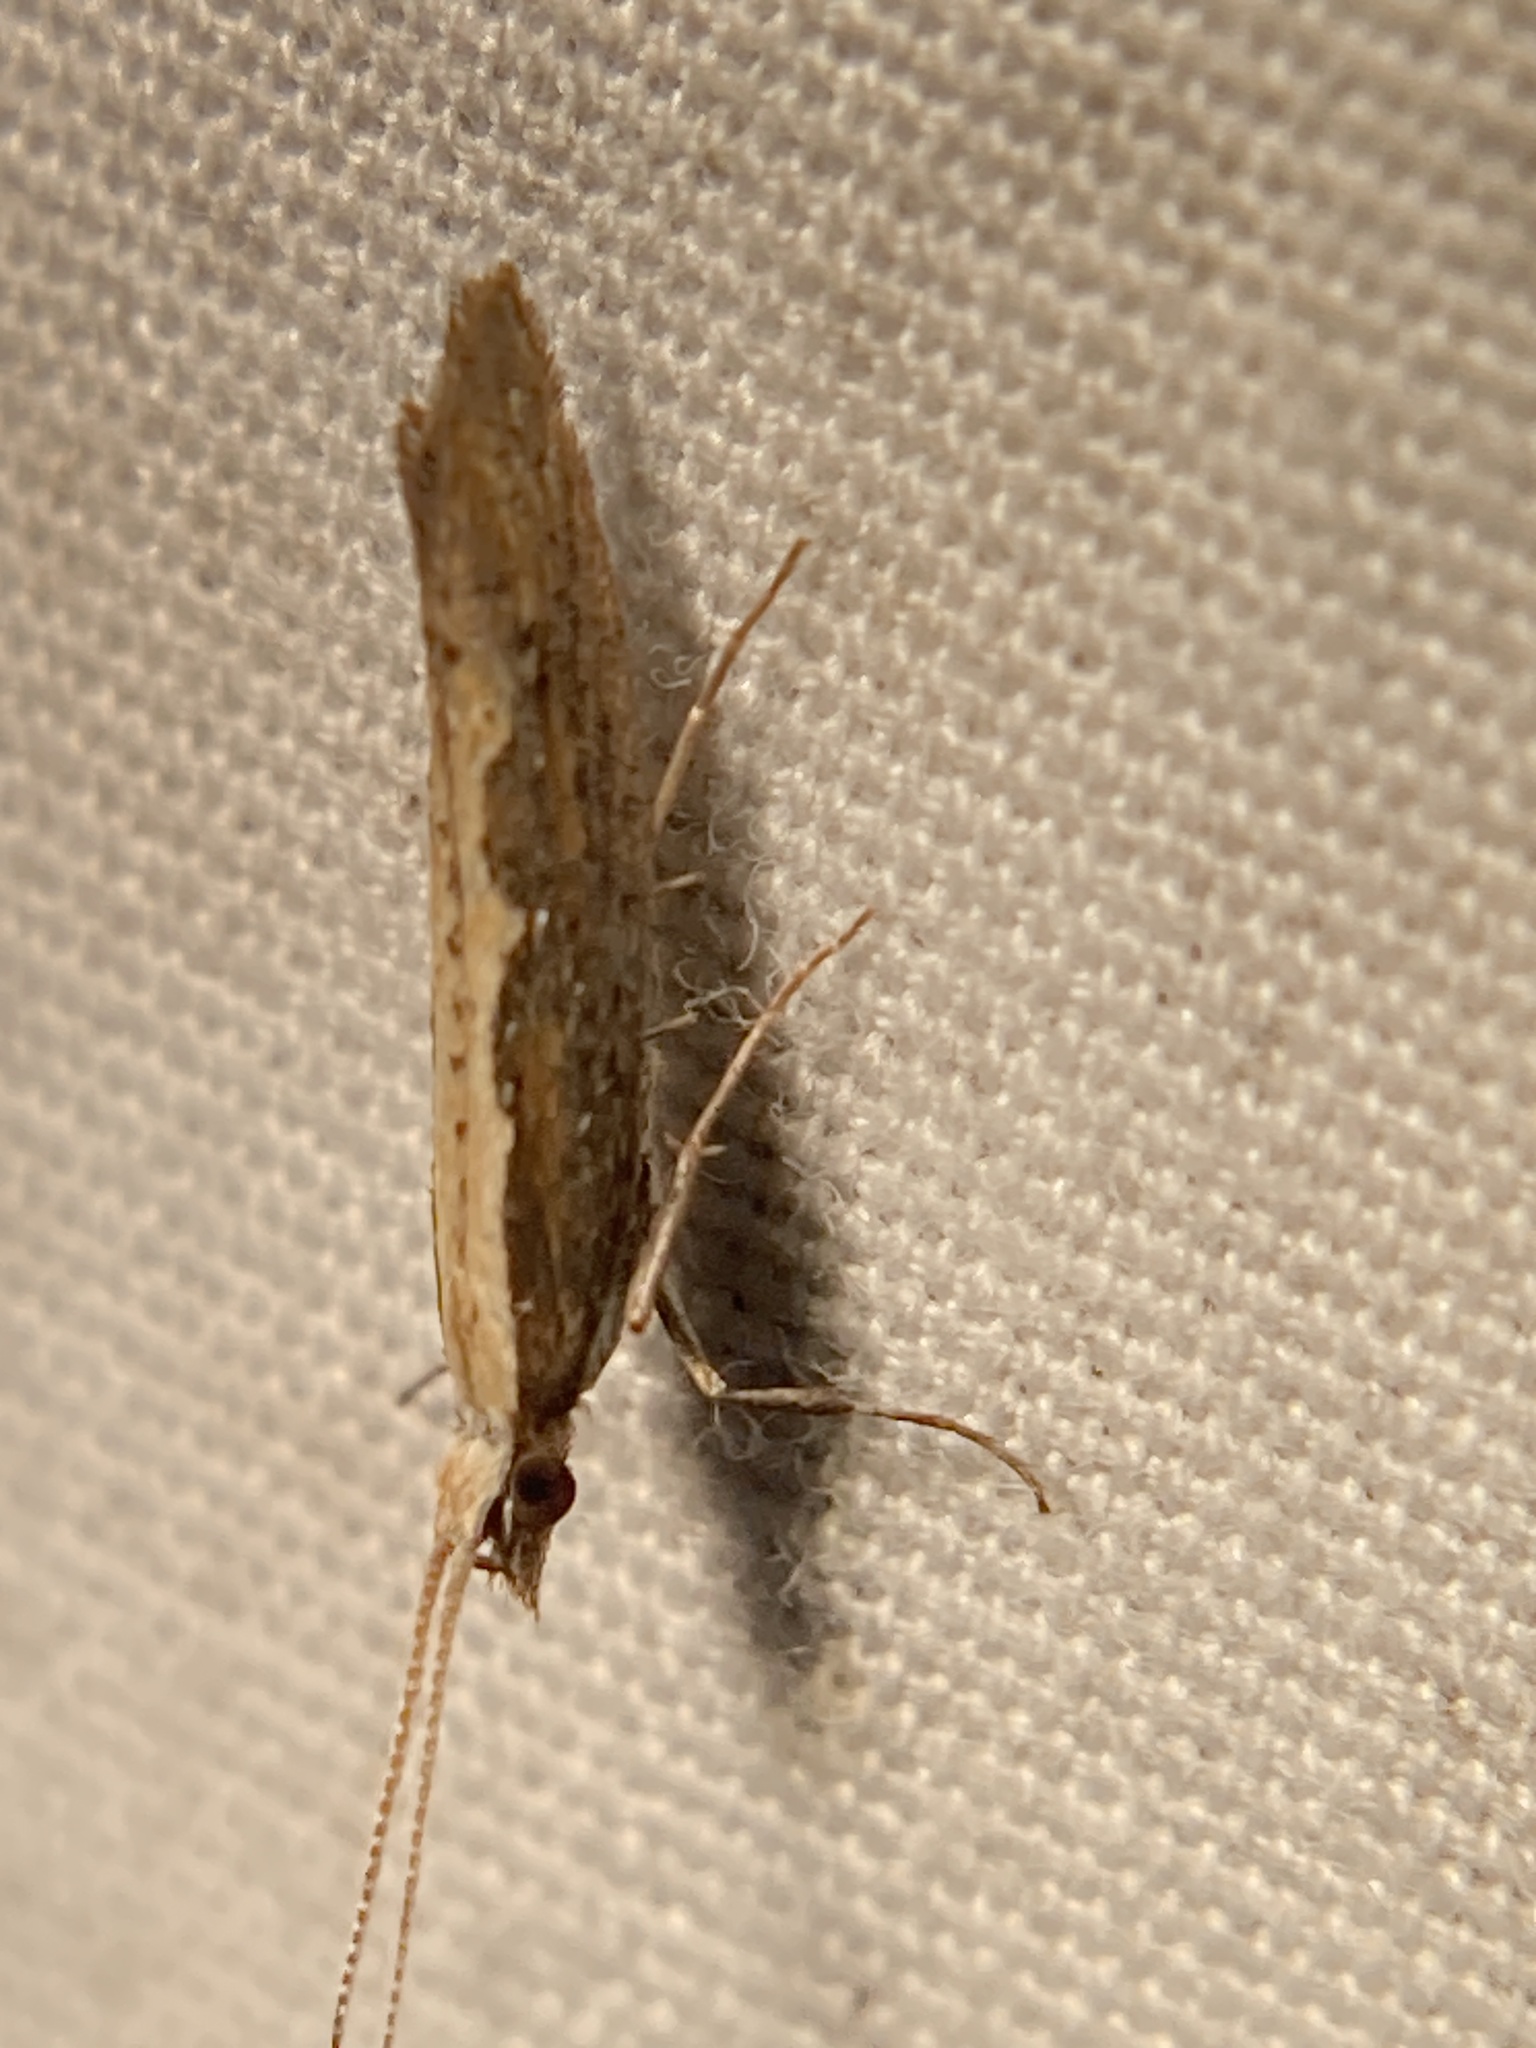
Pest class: diamondback_moth